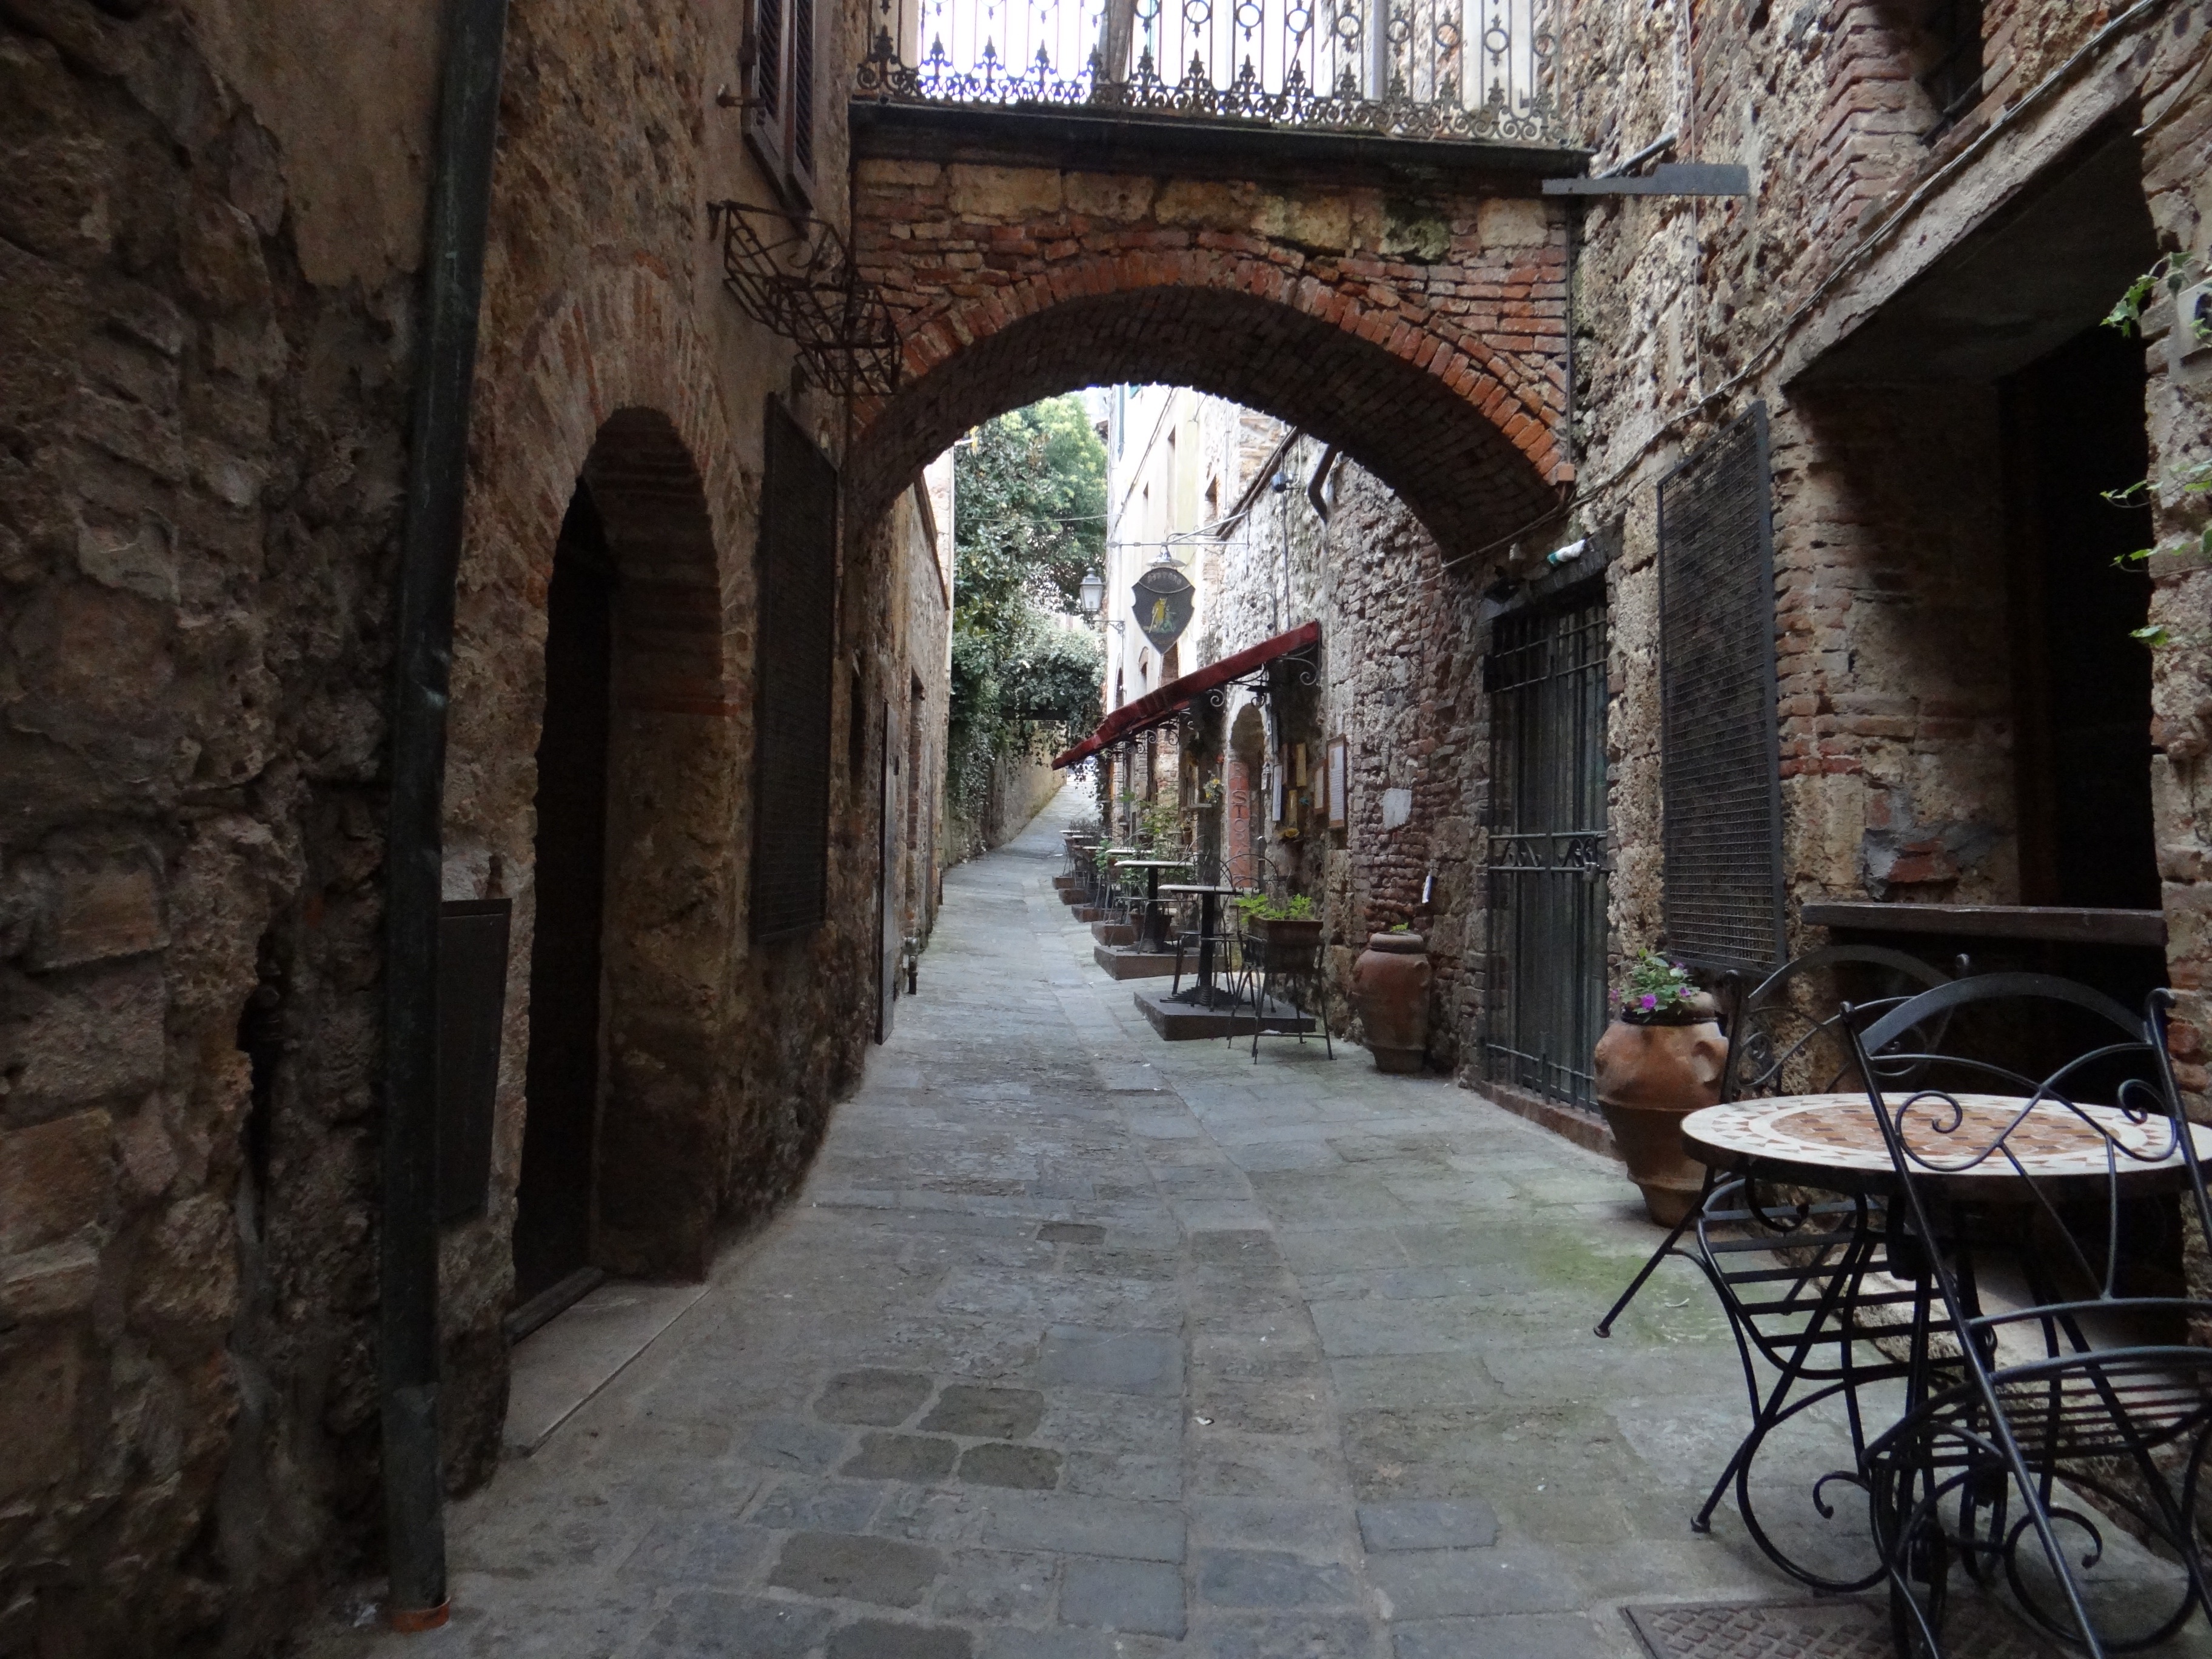
architecture, road, street, town, alley, village, arch, italy, tourism, waterway, courtyard, infrastructure, monastery, estate, idyll, middle ages, ancient history, massa marittima